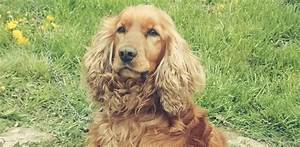
Label: dog